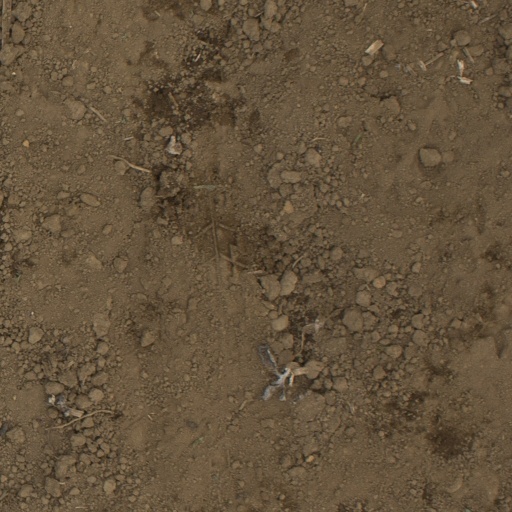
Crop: Jerusalem artichoke